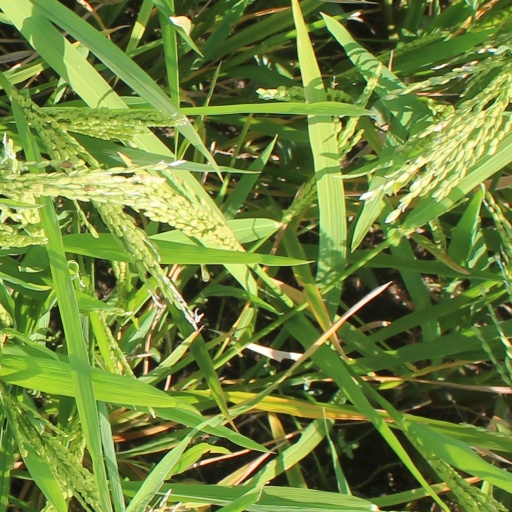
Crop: rice